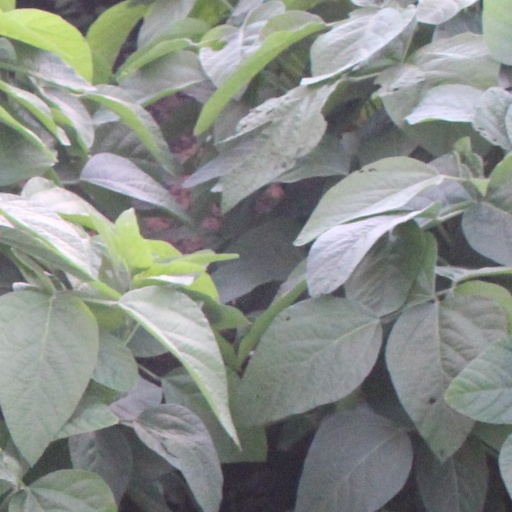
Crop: soybean